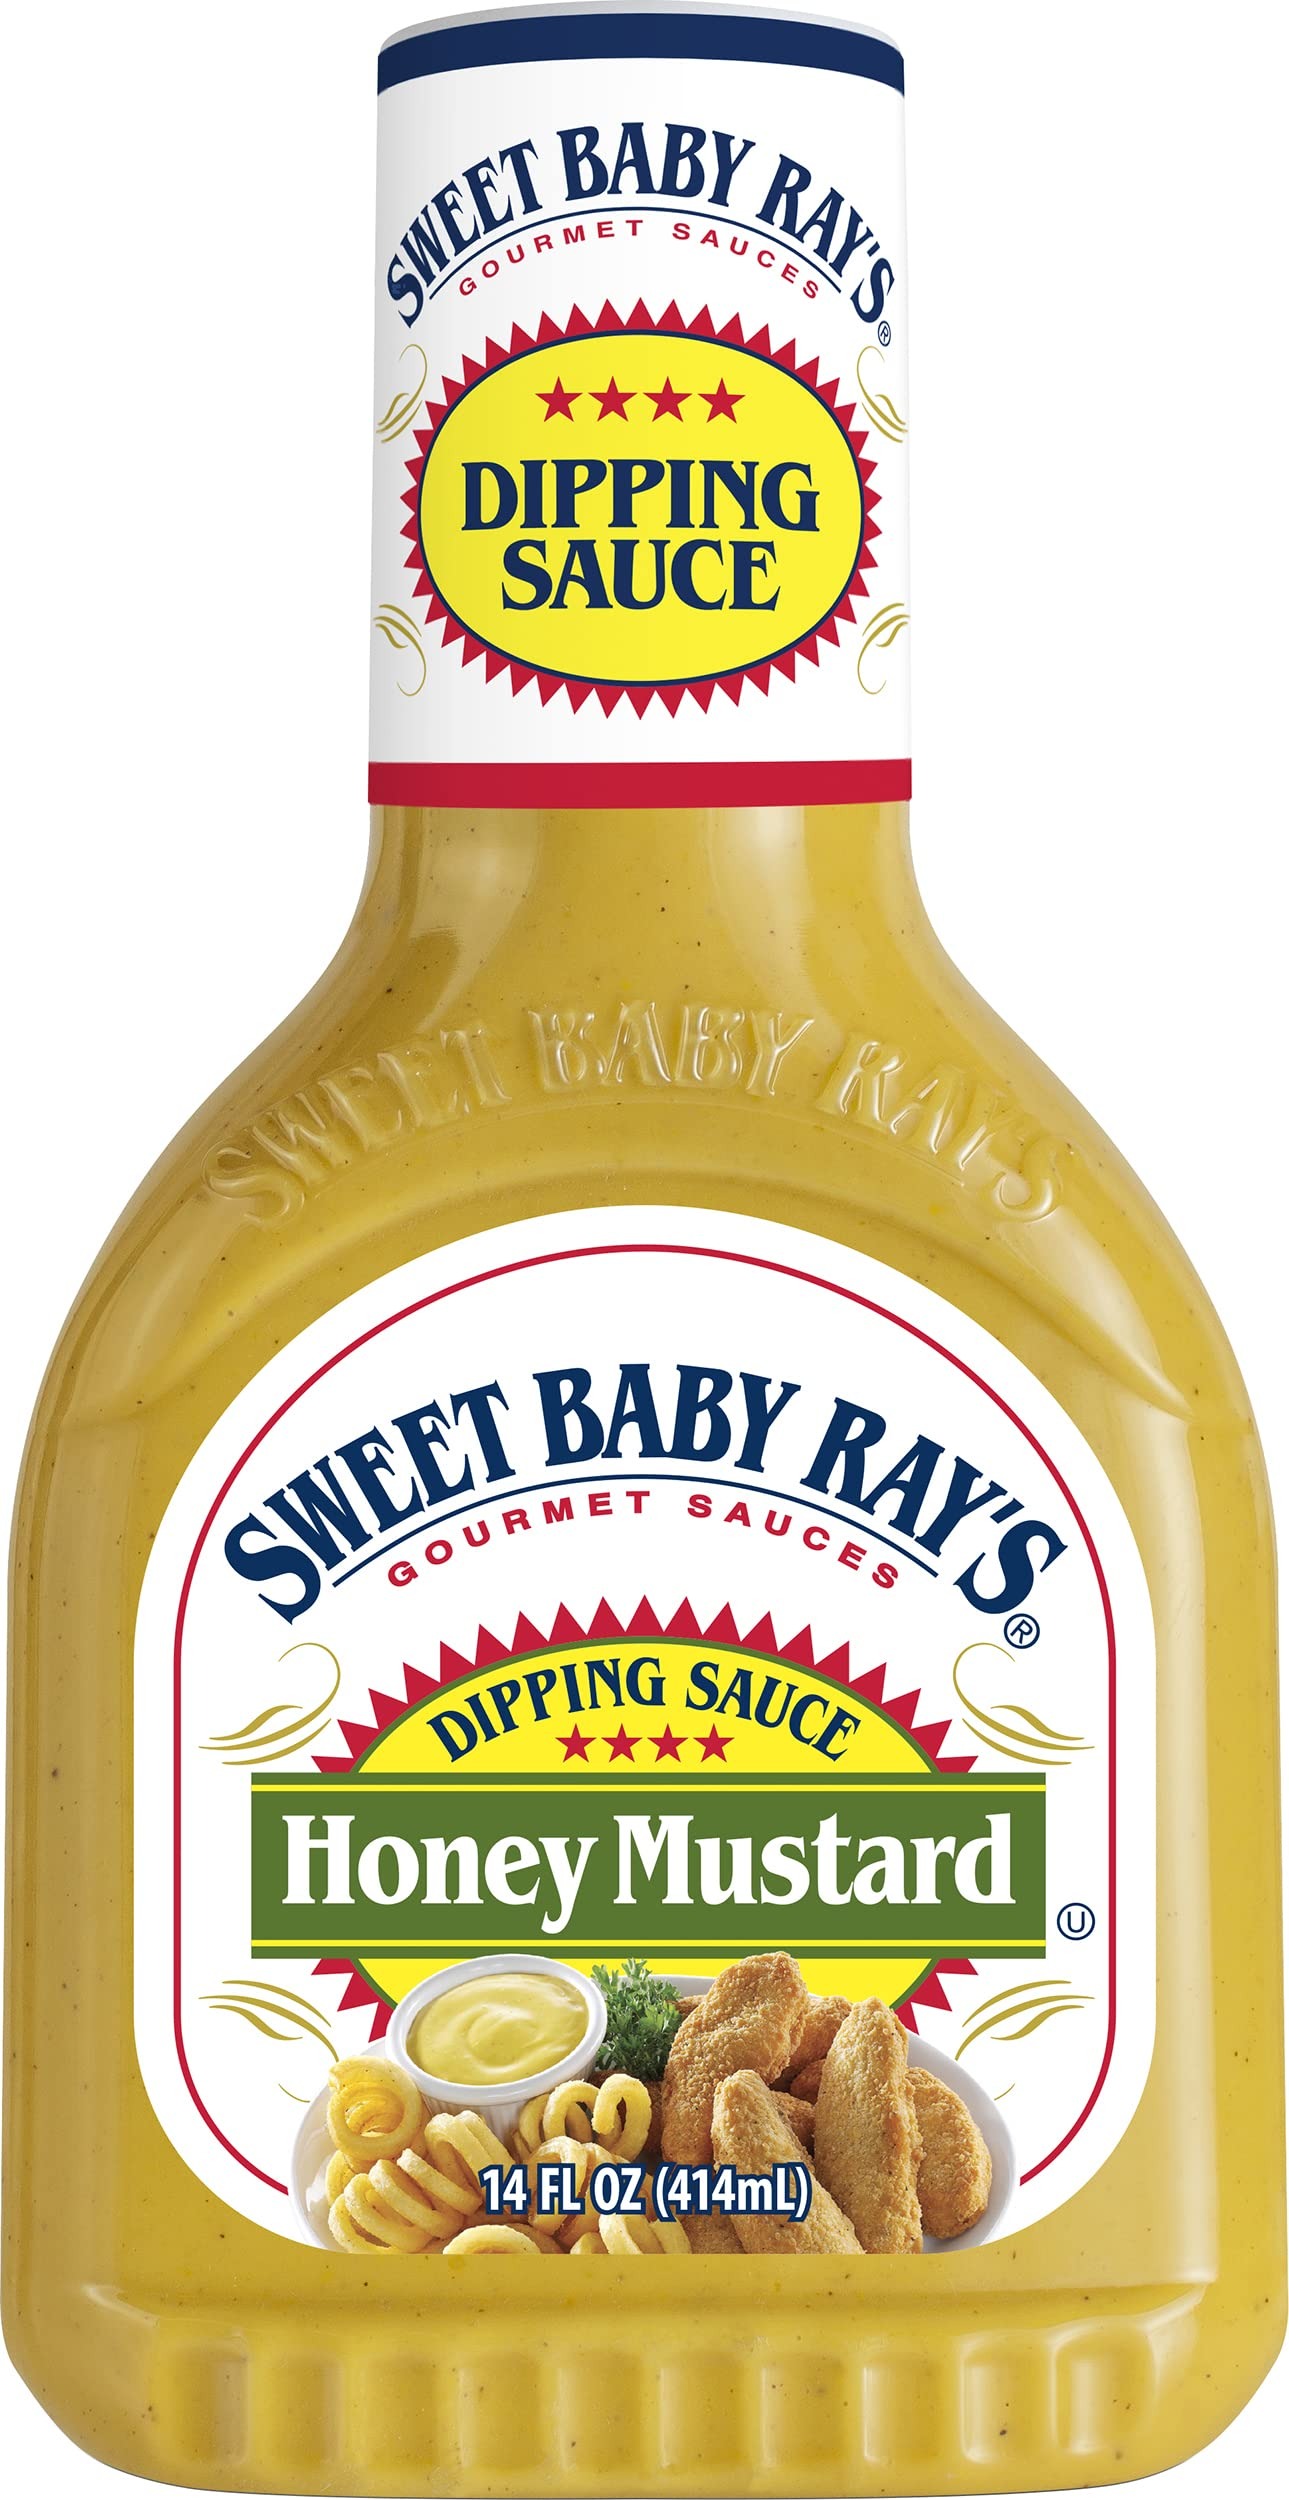
Item Name: Sweet Baby Ray's Dipping Sauce, Honey Mustard (14 Ounce (Pack of 1))
Bullet Point 1: The ideal blend of bold mustard and mouth-watering honey-sweet flavor
Bullet Point 2: Perfect for dipping anything salty – crunchy veggies, too
Bullet Point 3: Adds flavor in so many ways – as a sandwich spread, marinade, or even salad dressing
Bullet Point 4: Your meals won't be complete without this gourmet dipping sauce
Bullet Point 5: Gluten-Free and Certified Kosher
Value: 14.0
Unit: Fl Oz

Price: 2.99